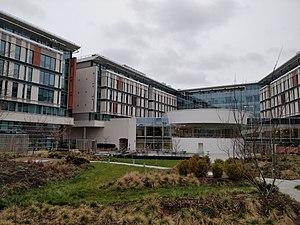
Immeuble Gaia (Massy) depuis les jardins intérieurs
Crédit agricole Consumer Finance est une entreprise française de crédit à la consommation, filiale de Crédit Agricole S.A et opérant dans 17 pays européens ainsi qu’en Chine et au Maroc. La société est dirigée par Stéphane Priami, son directeur général.